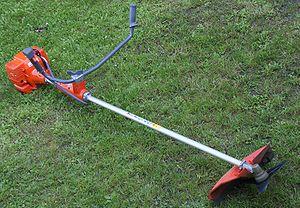
Une débroussailleuse est un outil servant à faucher la broussaille ou à élaguer. Certaines débroussailleuses sont parfois désignées par le terme broyeur.